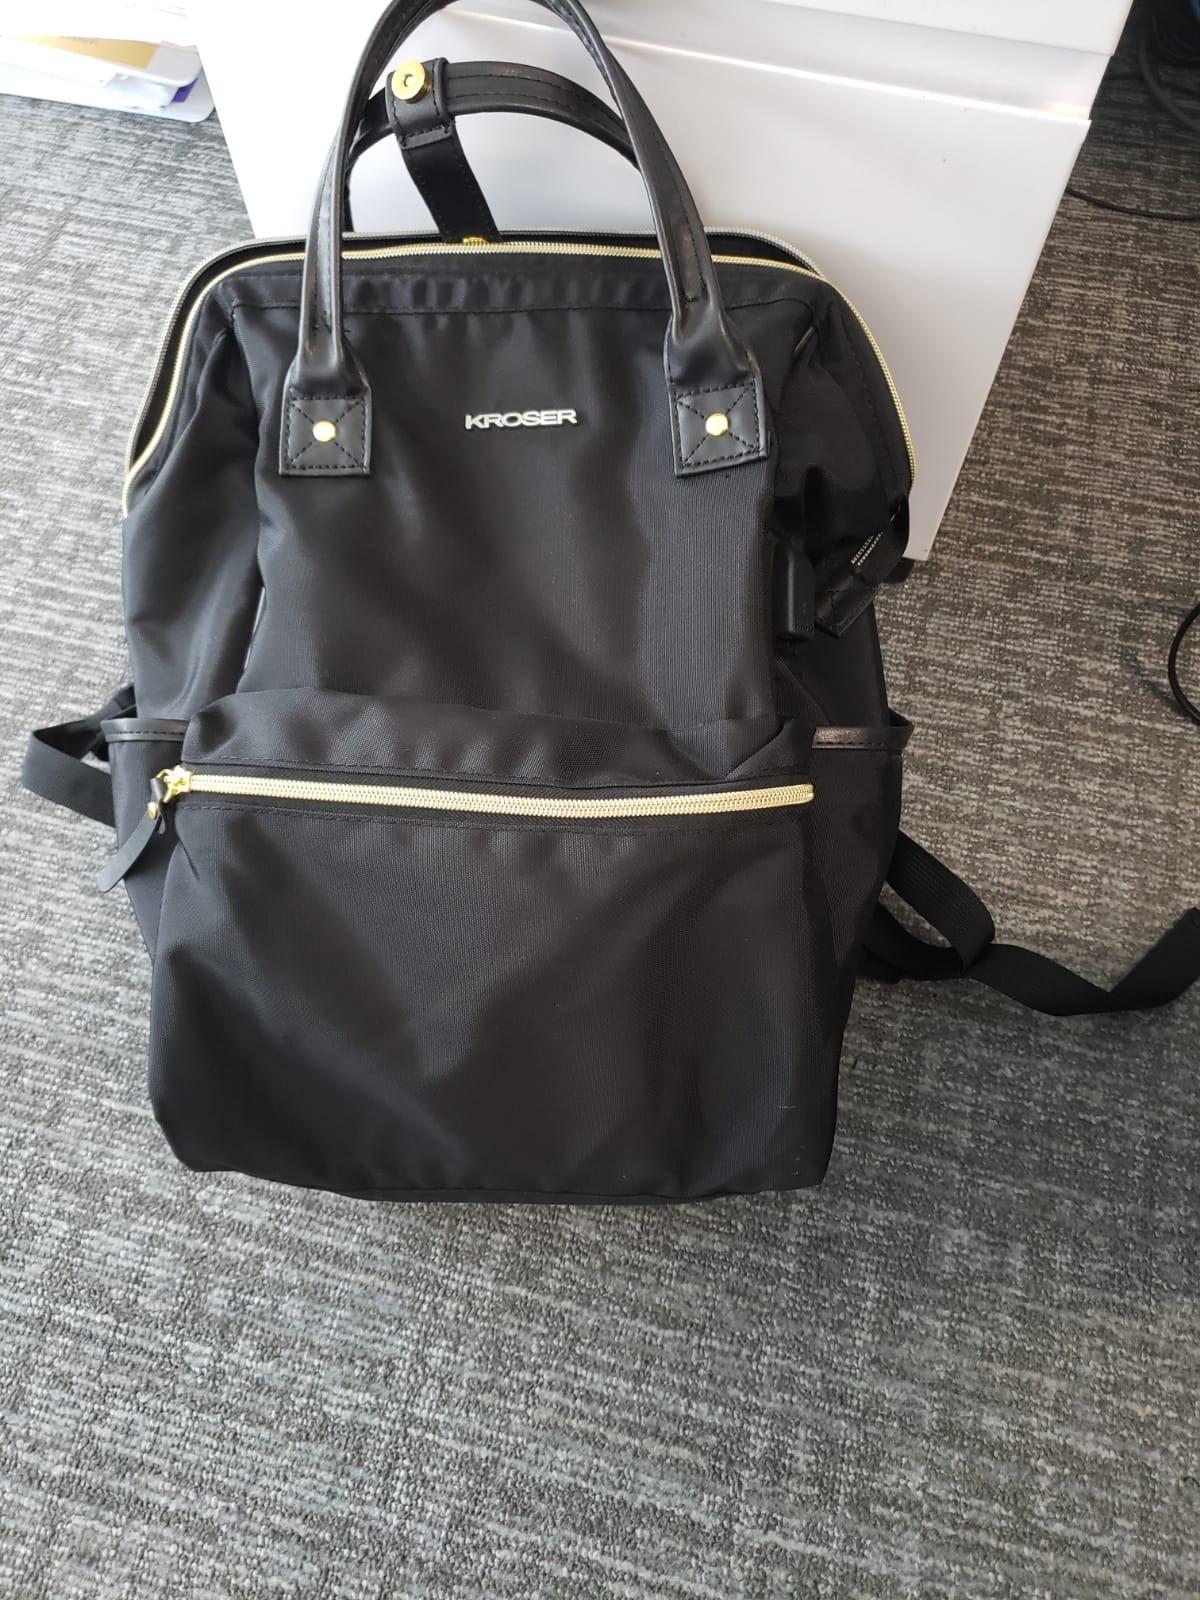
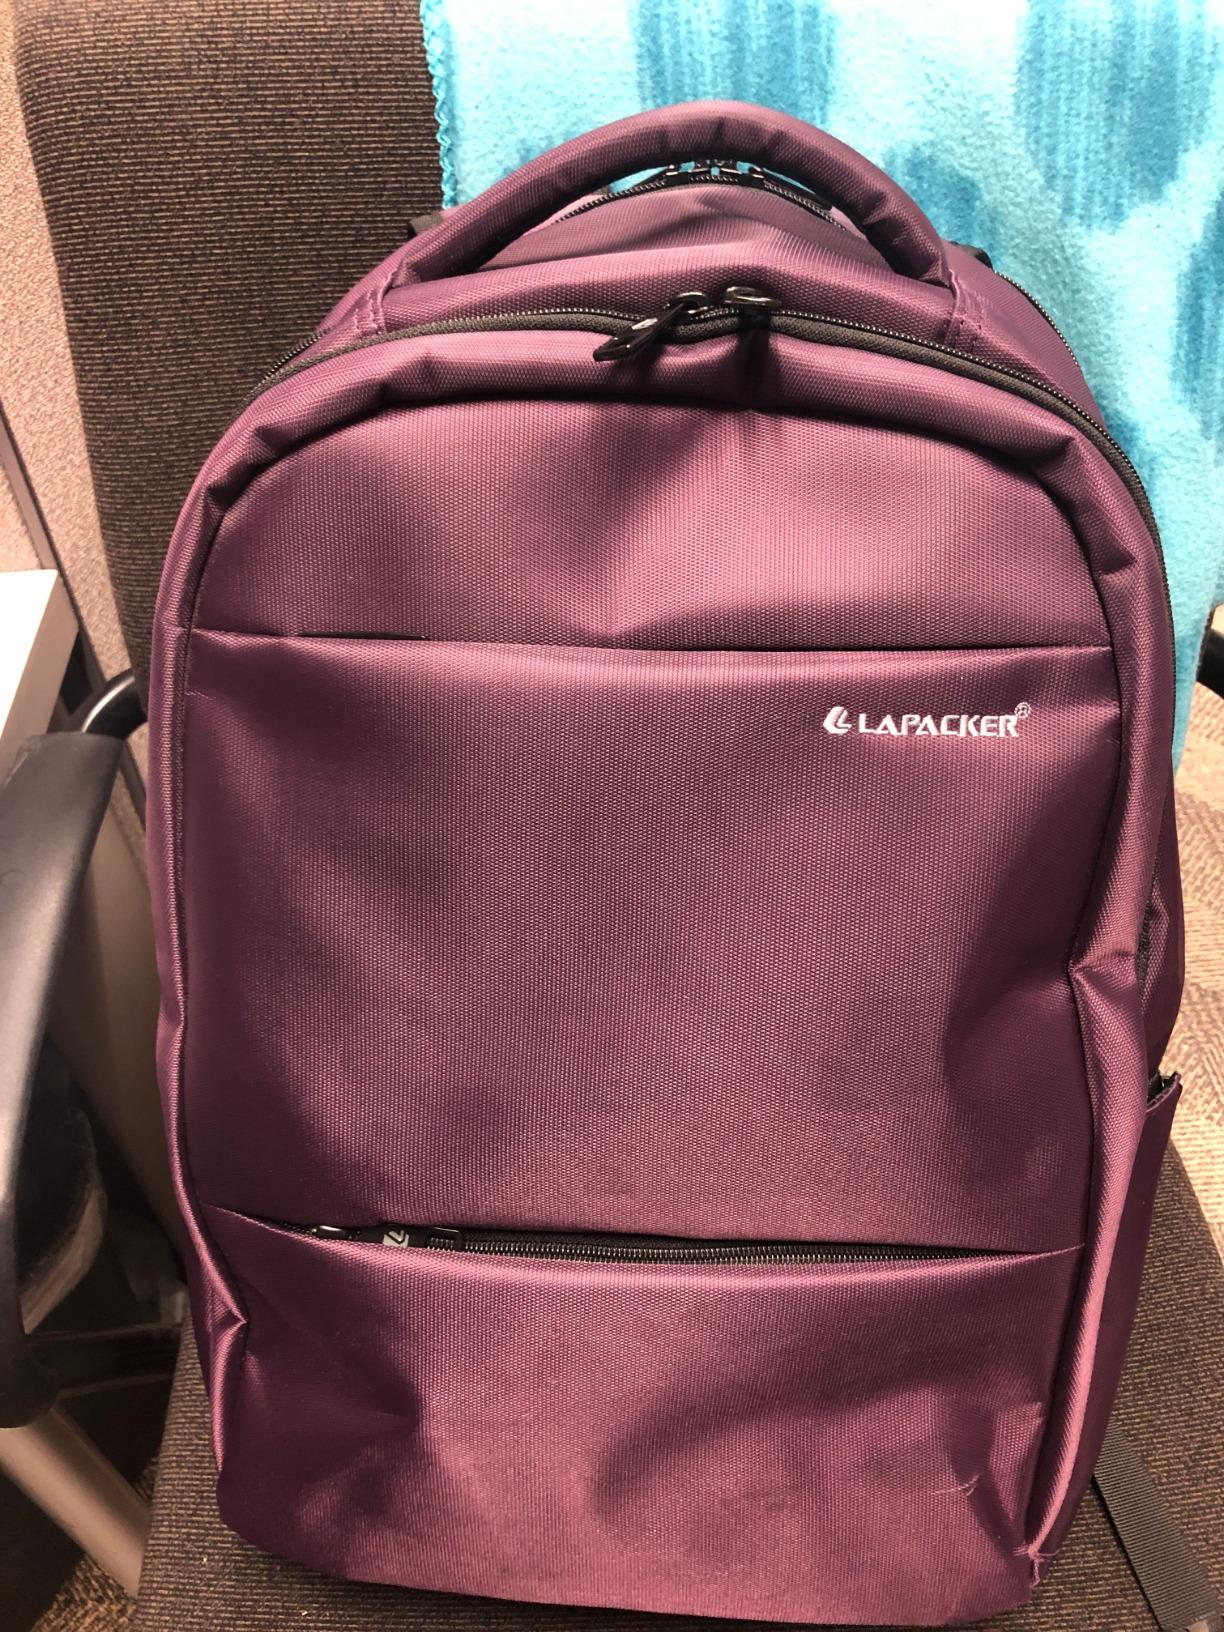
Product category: bag
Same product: no